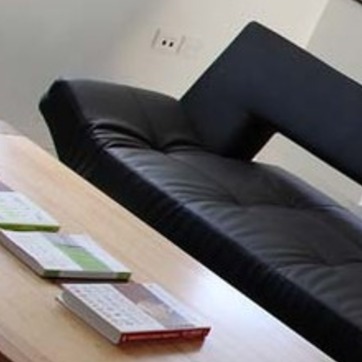
Material: leather